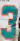
Number: 3